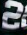
Number: 2